Frick Fine Arts Building

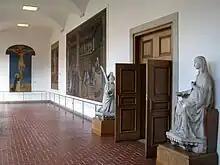
Entrance to the University Arts Gallery flanked by marble Dossena statues

The permanent collection contains a collection of prints and graphic works dating from the 16th through 20th centuries and regularly hosts changing exhibitions sponsored by the Department of the History of Art and Architecture and the Friends organization. Some of the more prominent pieces in the permanent collection include a large collection of Jacques Callot and Gertrude Quastler prints; 16th-18th century drawings from the Clapp and Denny families; a collection of 19th and 20th century photography; the Gimbel collection of American art; and various Japanese prints, Asian ceramics, portraits, and Pittsburgh-related paintings by Hetzel, Gorson, and Kane.